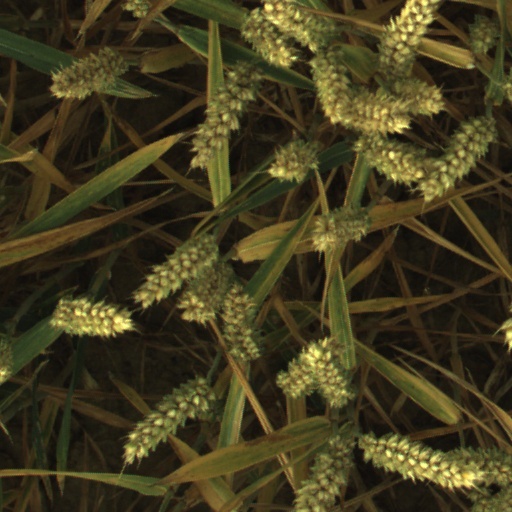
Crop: wheat